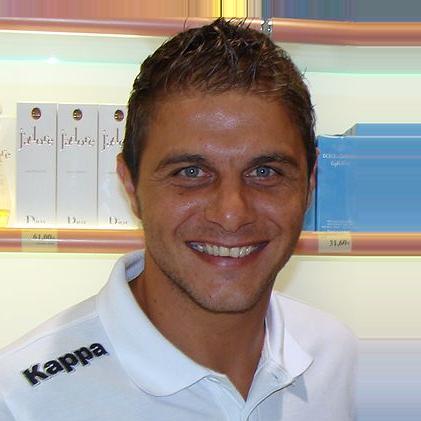
Age: 28